Busta Rhymes production discography

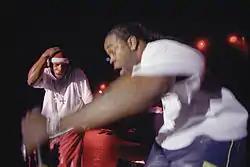
Busta Rhymes in 2002

The following is a production discography of American rapper and record producer Busta Rhymes. It includes a list of songs produced, co-produced and remixed by year, title, artist and album.